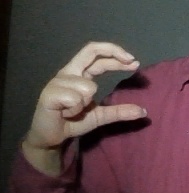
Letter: thal